The Buddy System (film)

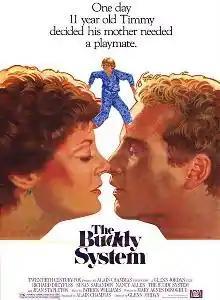
Theatrical release poster by Tom Jung

The Buddy System is a 1984 American romantic comedy film starring Richard Dreyfuss, Susan Sarandon, Nancy Allen, Wil Wheaton and Jean Stapleton. The film was directed by Glenn A. Jordan who is better known for directing and producing numerous television films and television dramas. The film follows the story of a cautious single mother who forms an unlikely friendship with her son's school security guard. "The Buddy System" was Wil Wheaton's first major film role and his second non-television role after the 1983 film "Hambone and Hillie".